Viktor Pavičić

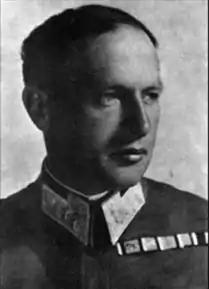

Viktor Pavičić (15 October 1898 – 20 January 1943) was a Croatian military commander who led the 369th Reinforced Croatian Infantry Regiment, which fought on the Eastern Front and was involved in the Battle of Stalingrad during World War II.